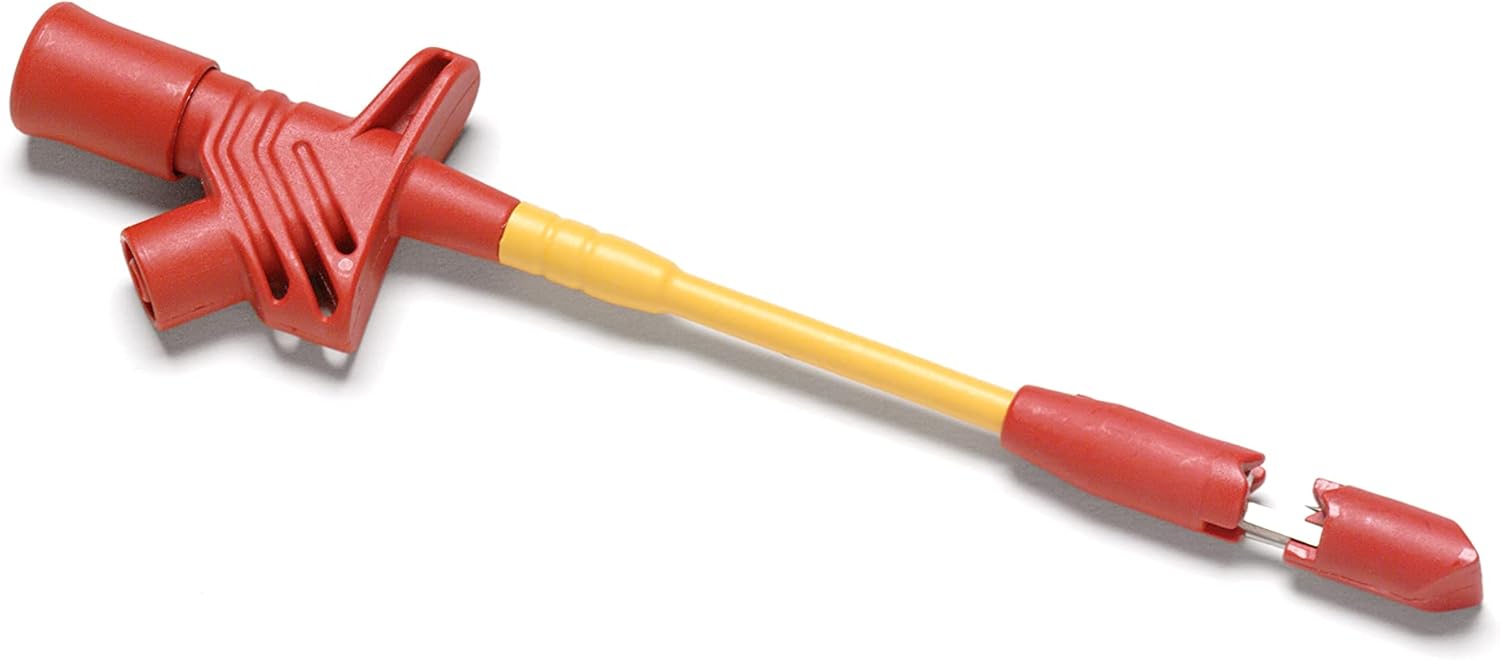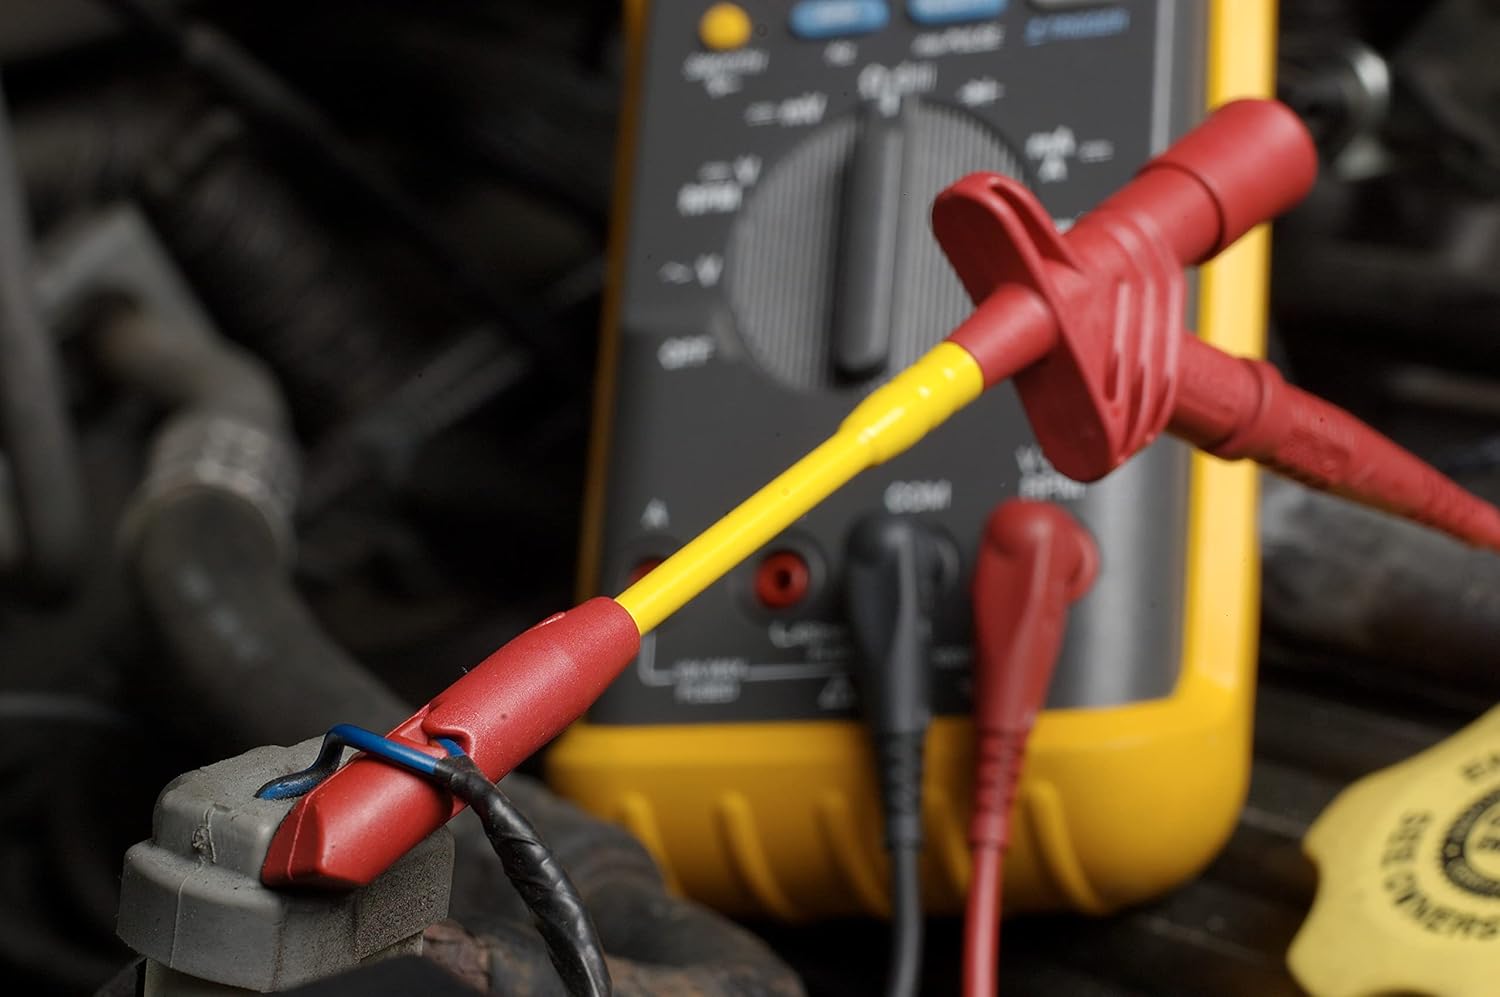
Fluke AC72 Alligator Clip Set, 1000V Voltage, 10A Current, 8mm Jaws Opening
Category: Tools & Home Improvement
The Fluke alligator clip-set of red and black clips have a pair of nickel plated jaws. The jaws have an 8mm (0.32") opening. Recommended for use with TL71 and TL75 test leads, they are CAT IV 600V, CAT III 1000V, 10A rated and UL listed. The over-molded surfaces and finger-hugging curves give the user a comfortable, reliable grip and improves steadiness in slippery hands. UL listed. The Fluke alligator clips are sold as one set per package.
Features: Slide-on alligator clips (red, black) for TL71/TL75 | Jaws provide 8mm opening | CAT IV 600V, CAT III 1000V, 10A rating | UL listed | 1 year warranty